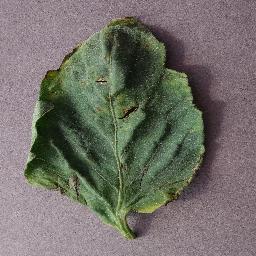
Label: Tomato___Target_Spot